The Invisible Girl (film)

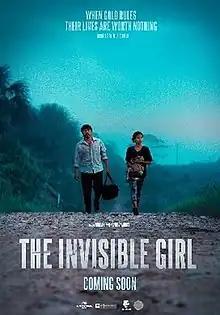
Theatrical release poster

The Invisible Girl (Spanish: La pampa) is a 2022 crime drama thriller film directed by Dorian Fernández-Moris and written by Fernández-Moris & . Starring Fernando Bacilio. It is based on the true story of a woman located in the lower area of Belén (Iquitos, Loreto), who had managed to escape from her traffickers. It is a co-production between Peru, Spain and Chile.